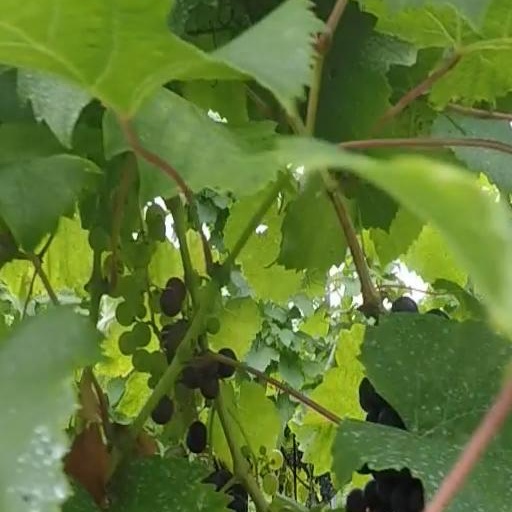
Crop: grape